River Avon, Bristol

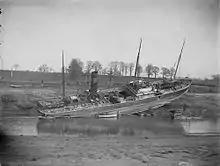
S.S. Dunbrody stranded in the 1890s owing to the high tidal range

A catchment board for the Avon was created by the Land Drainage Act 1930 and became the Bristol Avon River Board under the River Boards Act 1948; the board was in turn replaced by the Bristol Avon River Authority under the Water Resources Act 1963. Twenty-five minor watercourses were added to the Authority's jurisdiction in 1973. Reorganisation in 1974, under the Water Act 1973 brought the Avon catchment into a new regional body, the Wessex Water Authority. Privatisation saw responsibility for the catchment pass to the National Rivers Authority on its formation on 1 September 1989. In 1996 the authority became part of the Environment Agency.